List of occultists

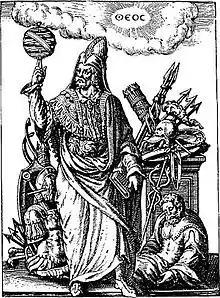
Hermes Trismegistus

"People professionally or notably involved in occultism during the Middle Ages (circa 500–1500)"